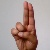
The image shows a hand gesture representing the letter 'U' in Indian Sign Language.